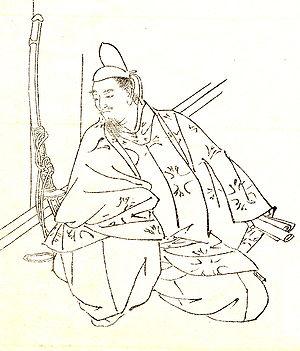
Fujiwara no Yasunori, est un noble de cour japonais kugyō et un administrateur du début de l'époque de Heian. Son père est Fujiwara no Sadao de la branche sud du clan Fujiwara. Son premier fils, Fujiwara no Kiyotsura, est nommé dainagon.
Cette page dresse une liste de personnalités mortes au cours de l'année 895 :